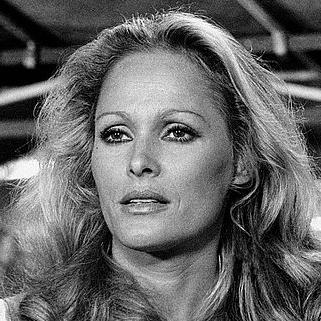
Age: 37